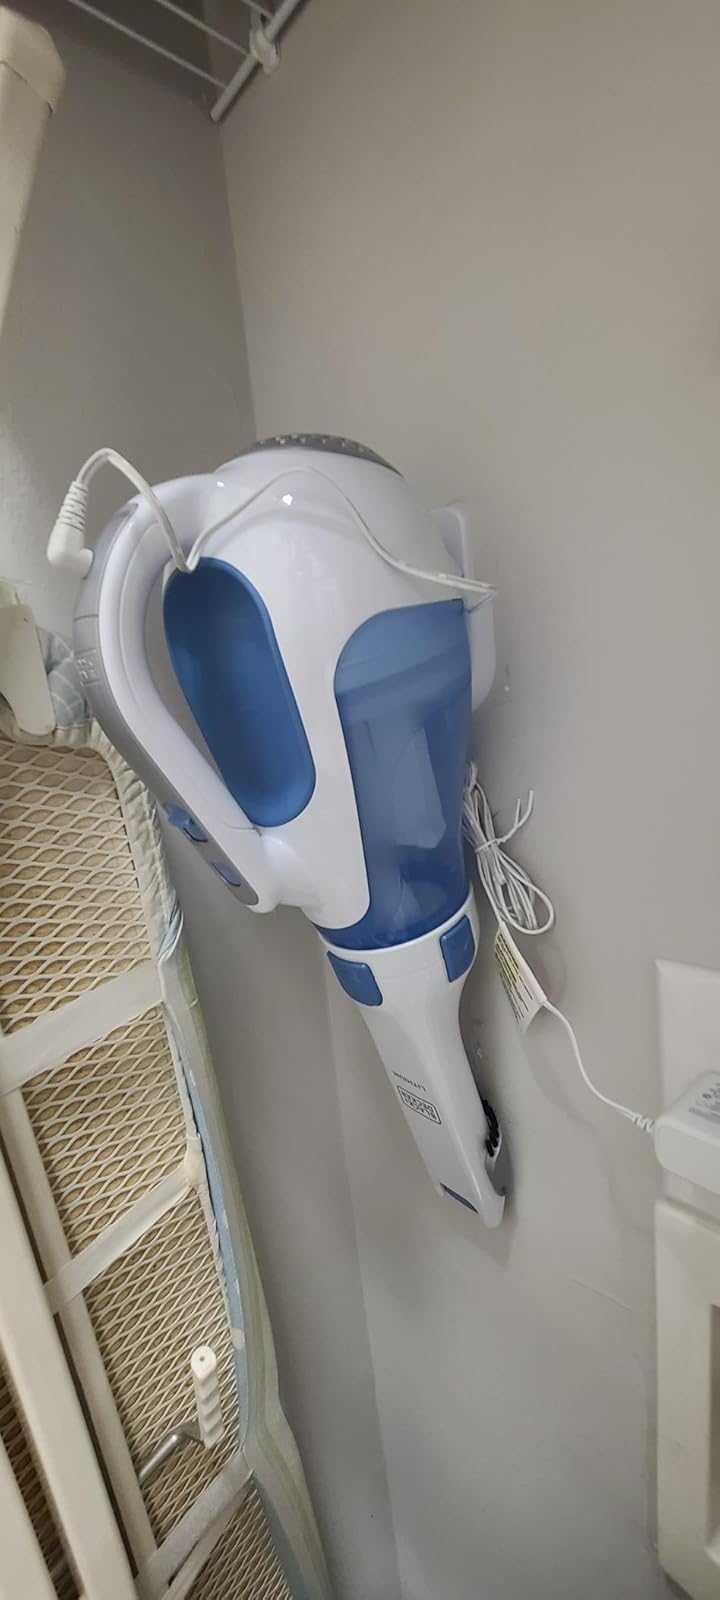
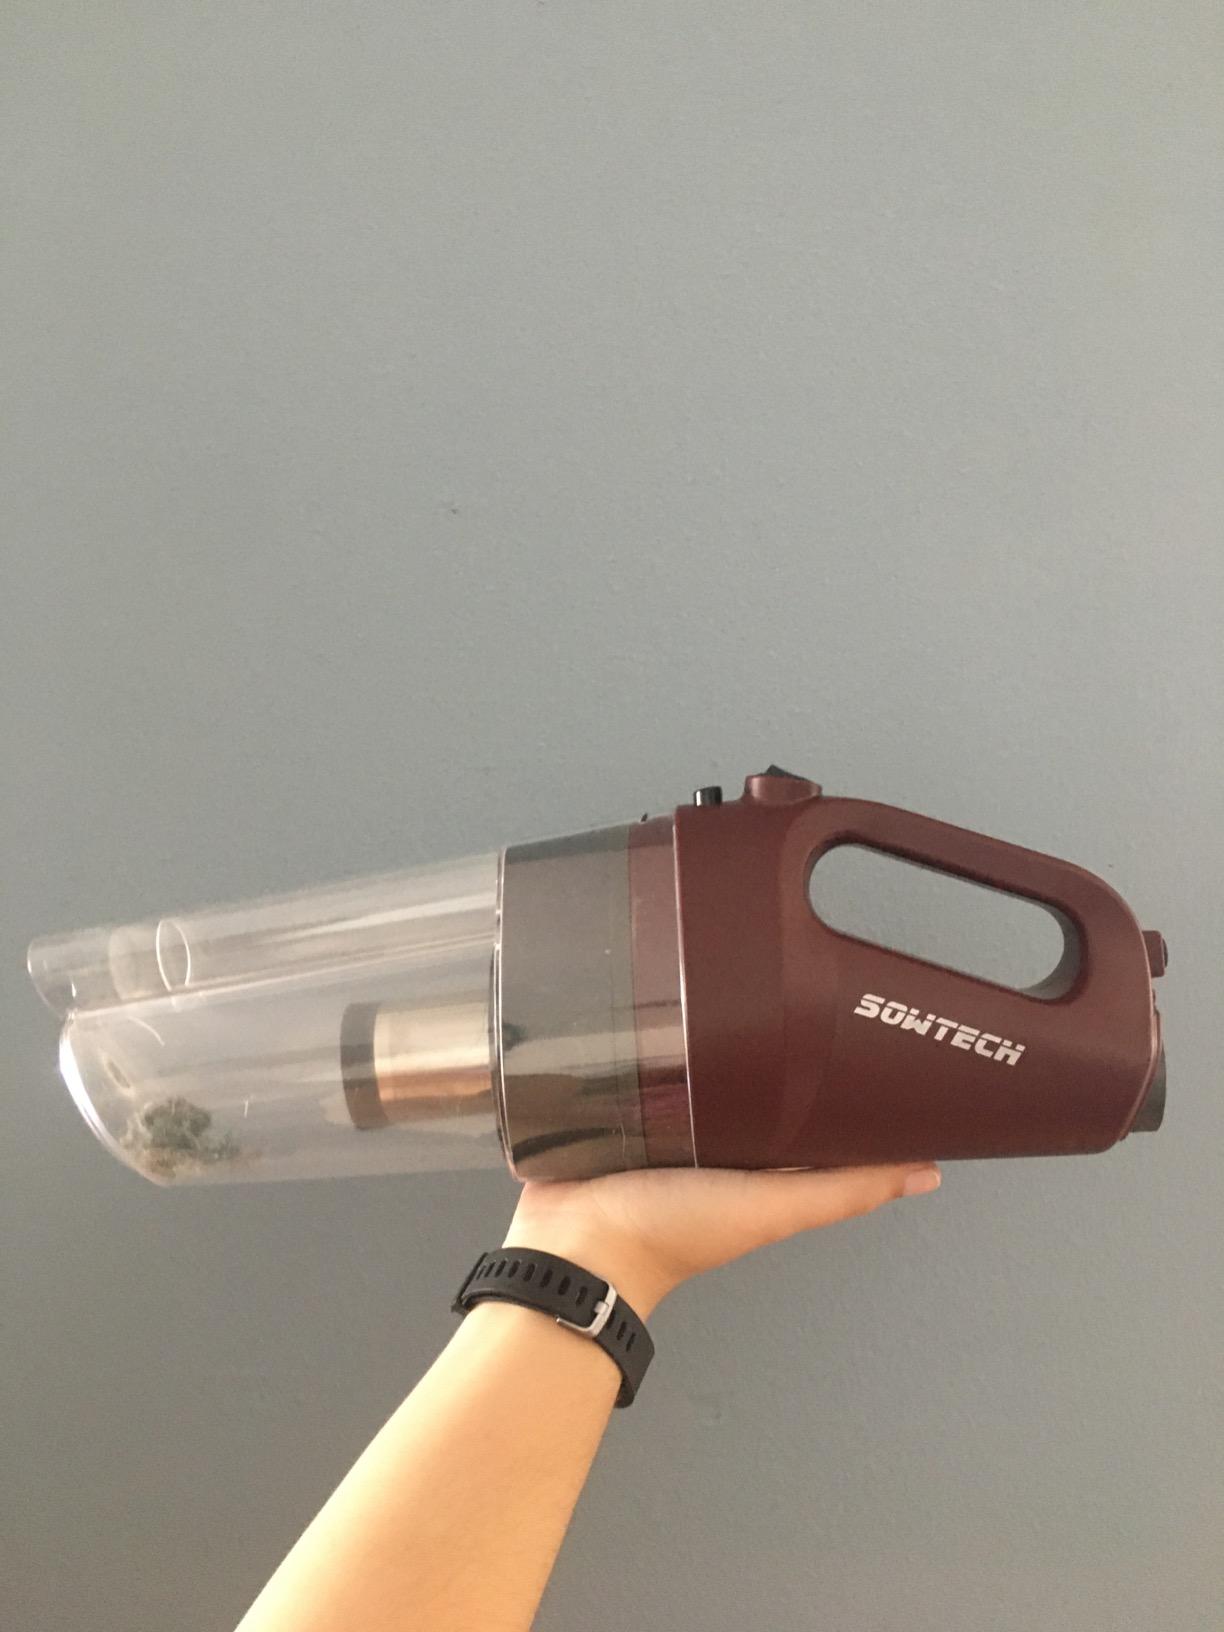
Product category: items_vacuum
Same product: no